Amir Ullah Khan

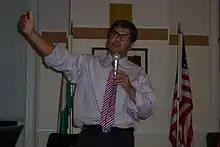
Dr. Amir Ullah Khan.

Amir Ullah Khan is a professional economist and professor who works on development issues primarily in the health, education, and agriculture sectors. Prof. Khan has worked for the Ministry of Finance, Government of India and the UNDP at Project LARGE (Legal Adjustments and Reforms for Globalising the Economy). He is a former Deputy Director and policy advisor to the Bill and Melinda Gates Foundation. Prof. Khan writes a regular column for the business news publication livemint.com and for the newspaper etemaaddaily.com He is also a visiting professor at the Indian School of Business and at NALSAR in Hyderabad.